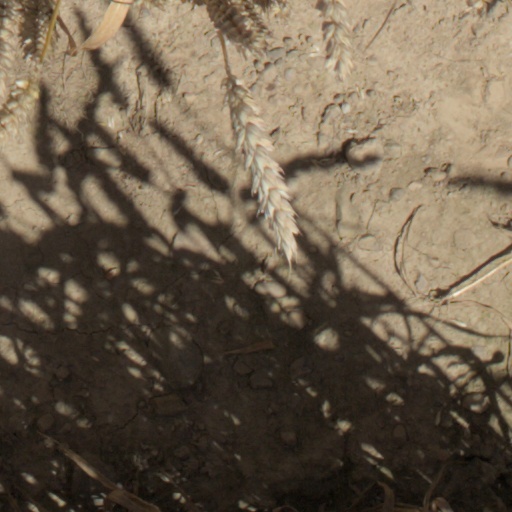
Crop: wheat